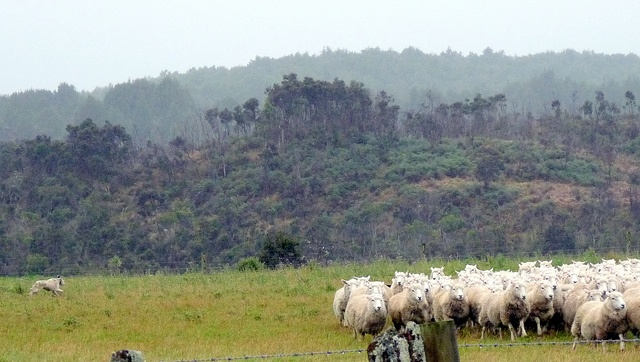
a number of animals in a field behind a fence
Many sheep are in the heard near the mountains.
A herd of sheep standing on a lush green field.
A sheep dog on a field herding sheep together.
A dog running a herd of sheep through a field.